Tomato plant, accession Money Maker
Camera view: horizontal (90 deg, fisheye); turntable rotation: 210 degrees
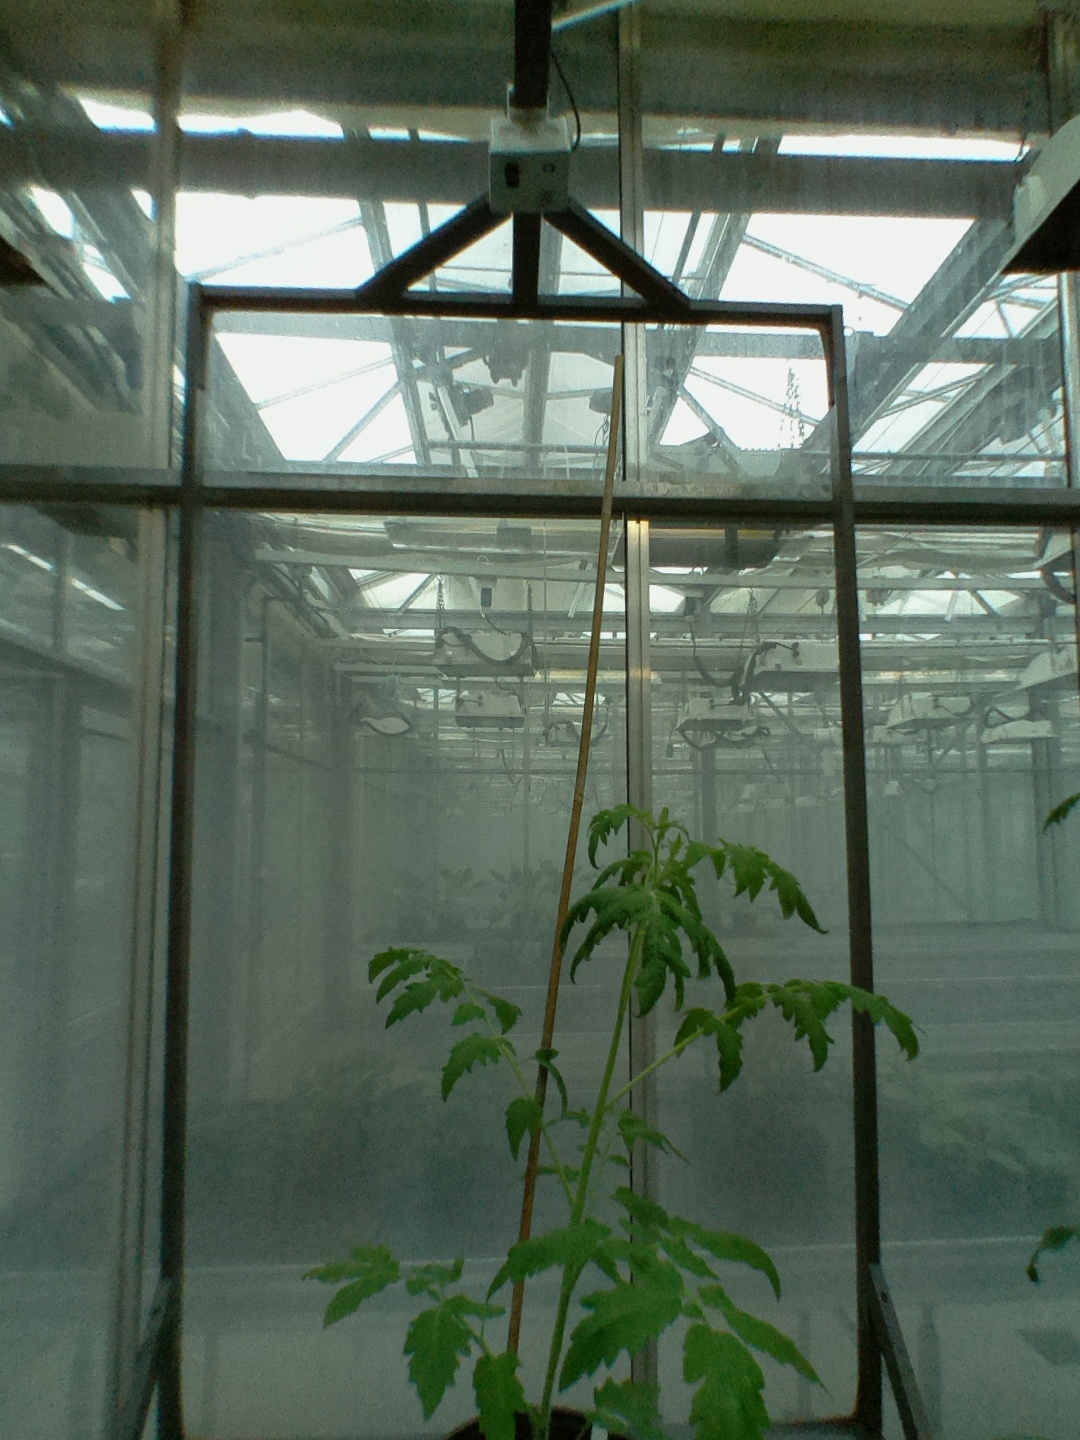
BBCH growth stage 14: 8 of true leaves visible